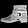
Label: Ankle boot